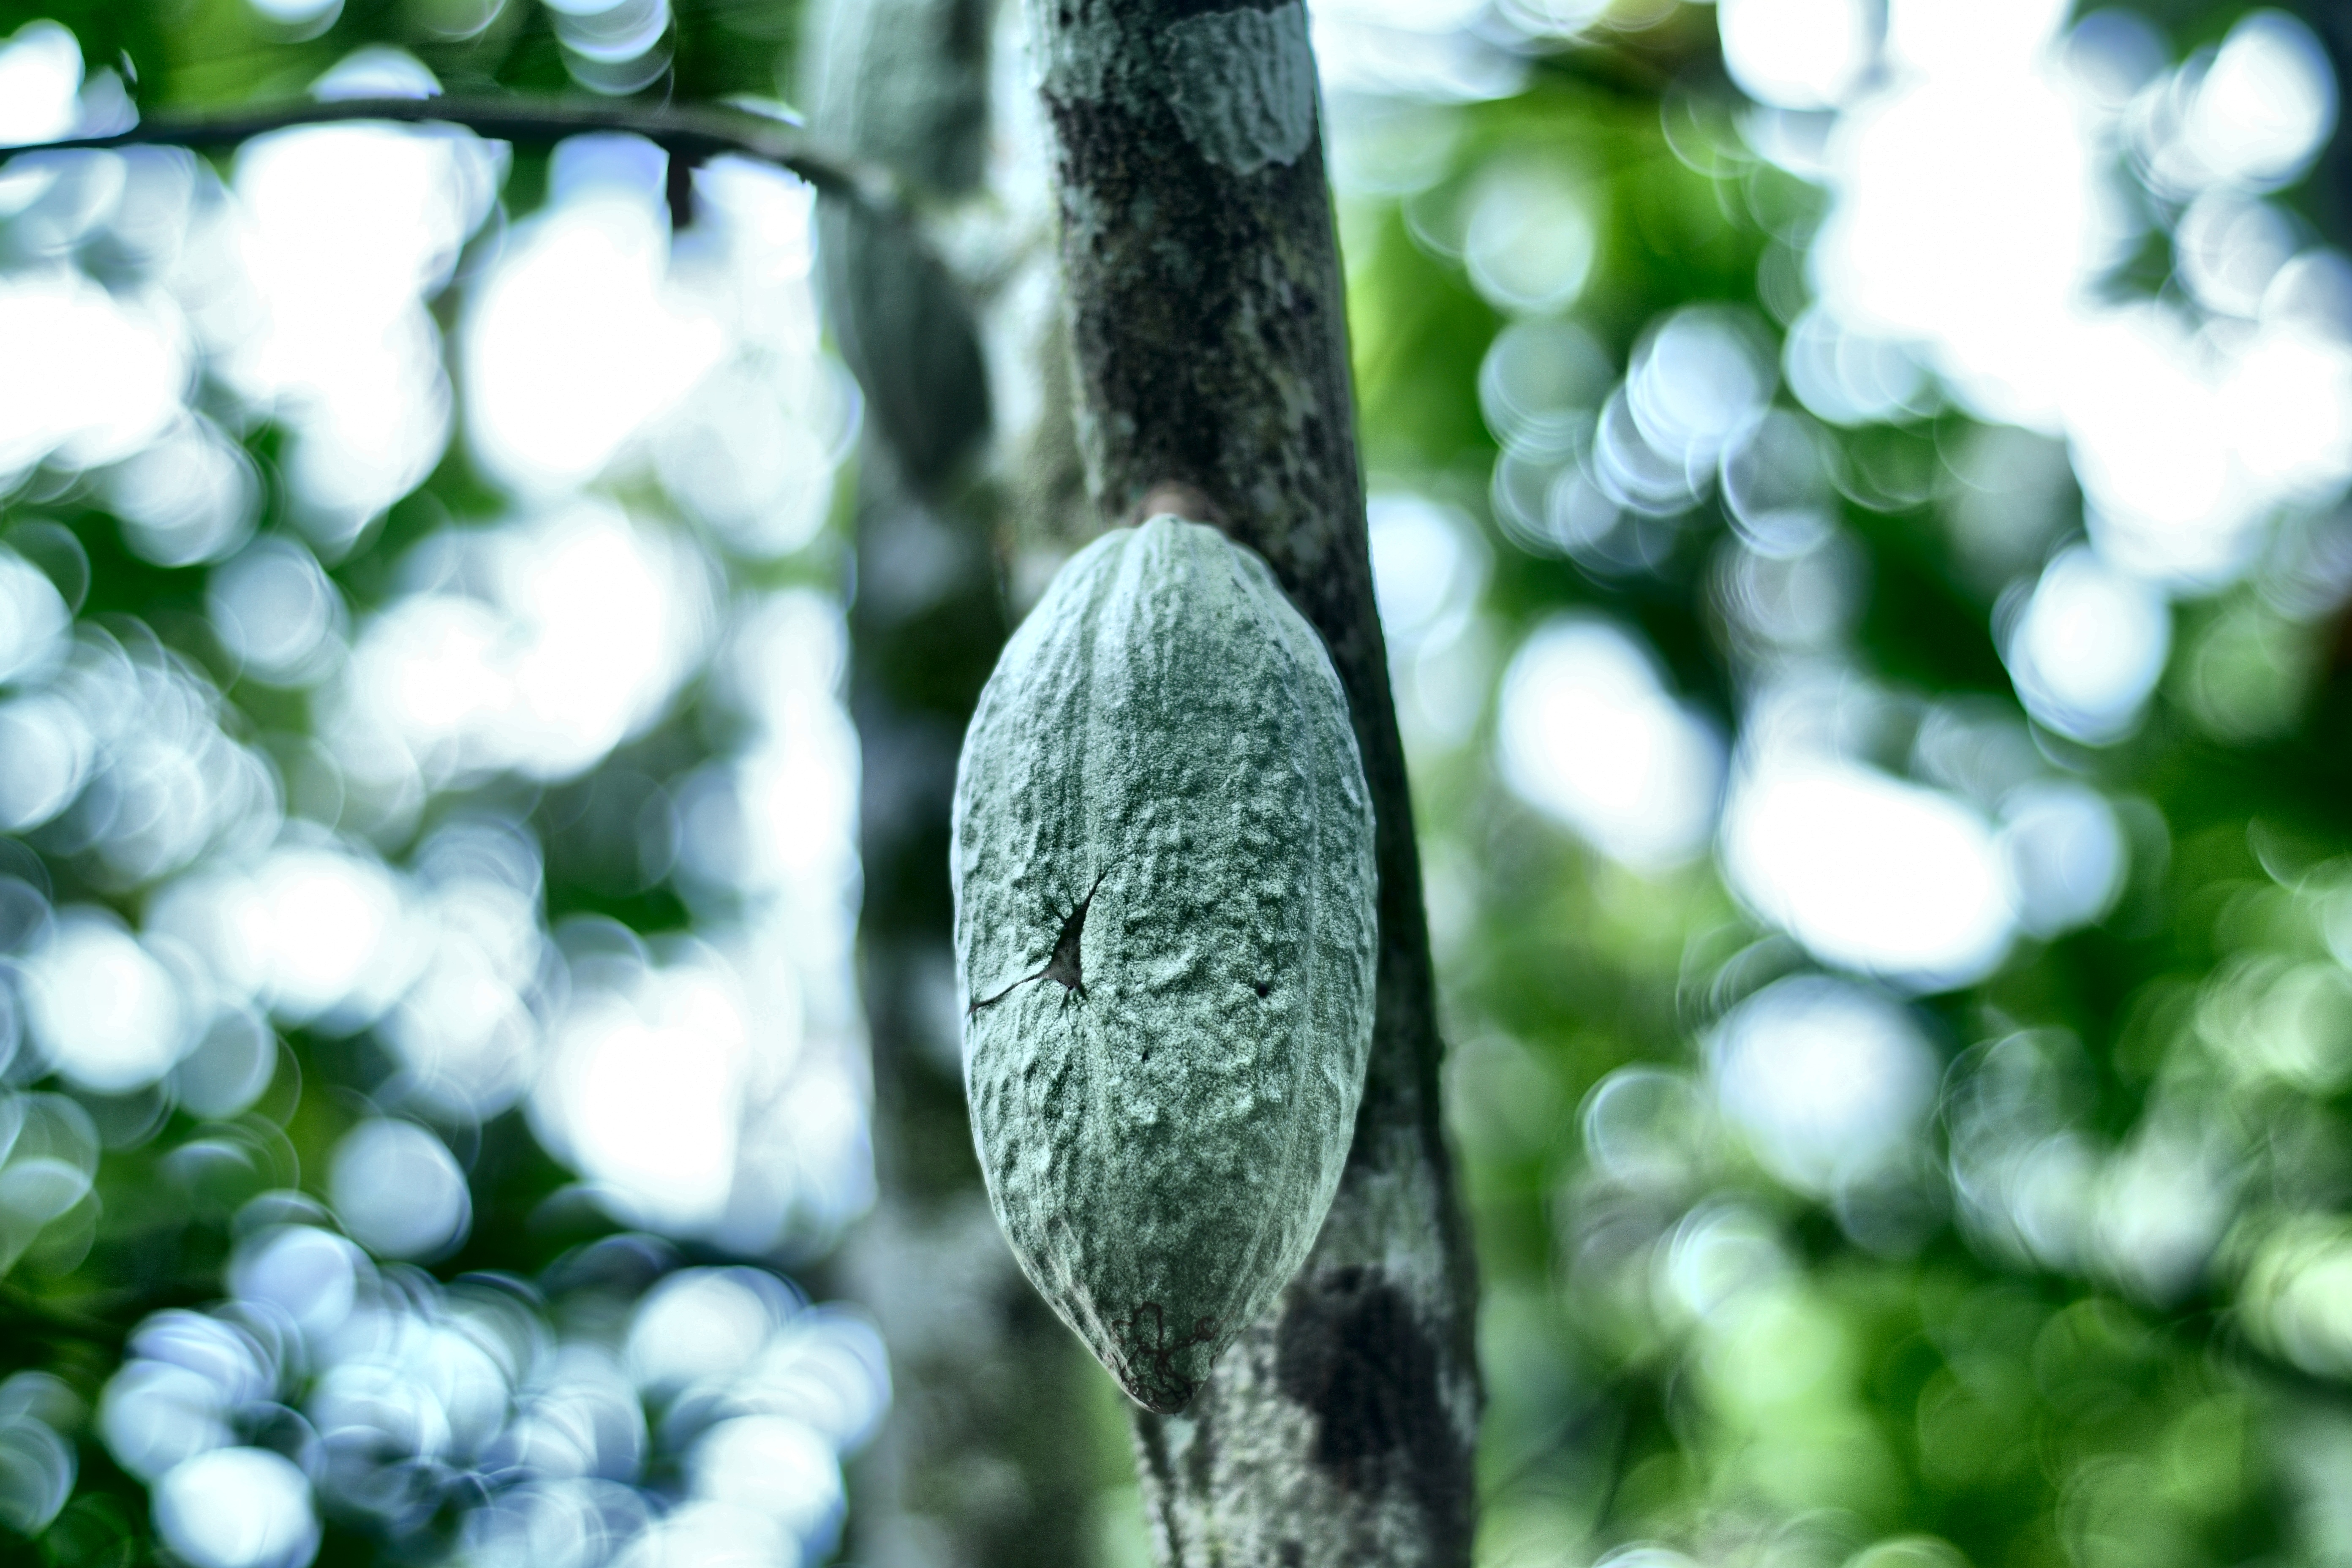
Maturity: unmature
Variety: Angoleta